2011 Chickasha–Blanchard tornado

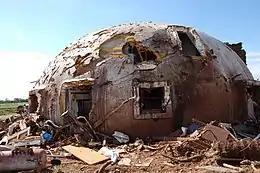
Reinforced concrete dome home sustaining significant damage

Early on May 24, a strong upper-level trough (an elongated region of low atmospheric pressure aloft) advanced towards the Great Plains out of the southwestern United States and took on a negative tilt, becoming oriented northwest to southeast.At the same time, southerly flow brought moisture north over Texas and the southern Great Plains, allowing dew points in Central Oklahoma to reach . This moisture, with temperatures in the mid range, allowed for ample convective available potential energy (or CAPE, a measure of atmospheric instability); values reached 2500–4000 J/kg. Mid-level lapse rates were nearly dry adiabatic.